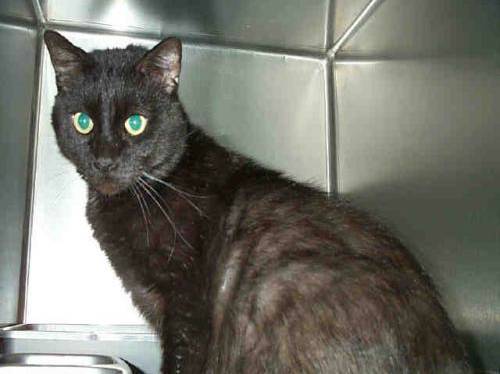
Label: cat